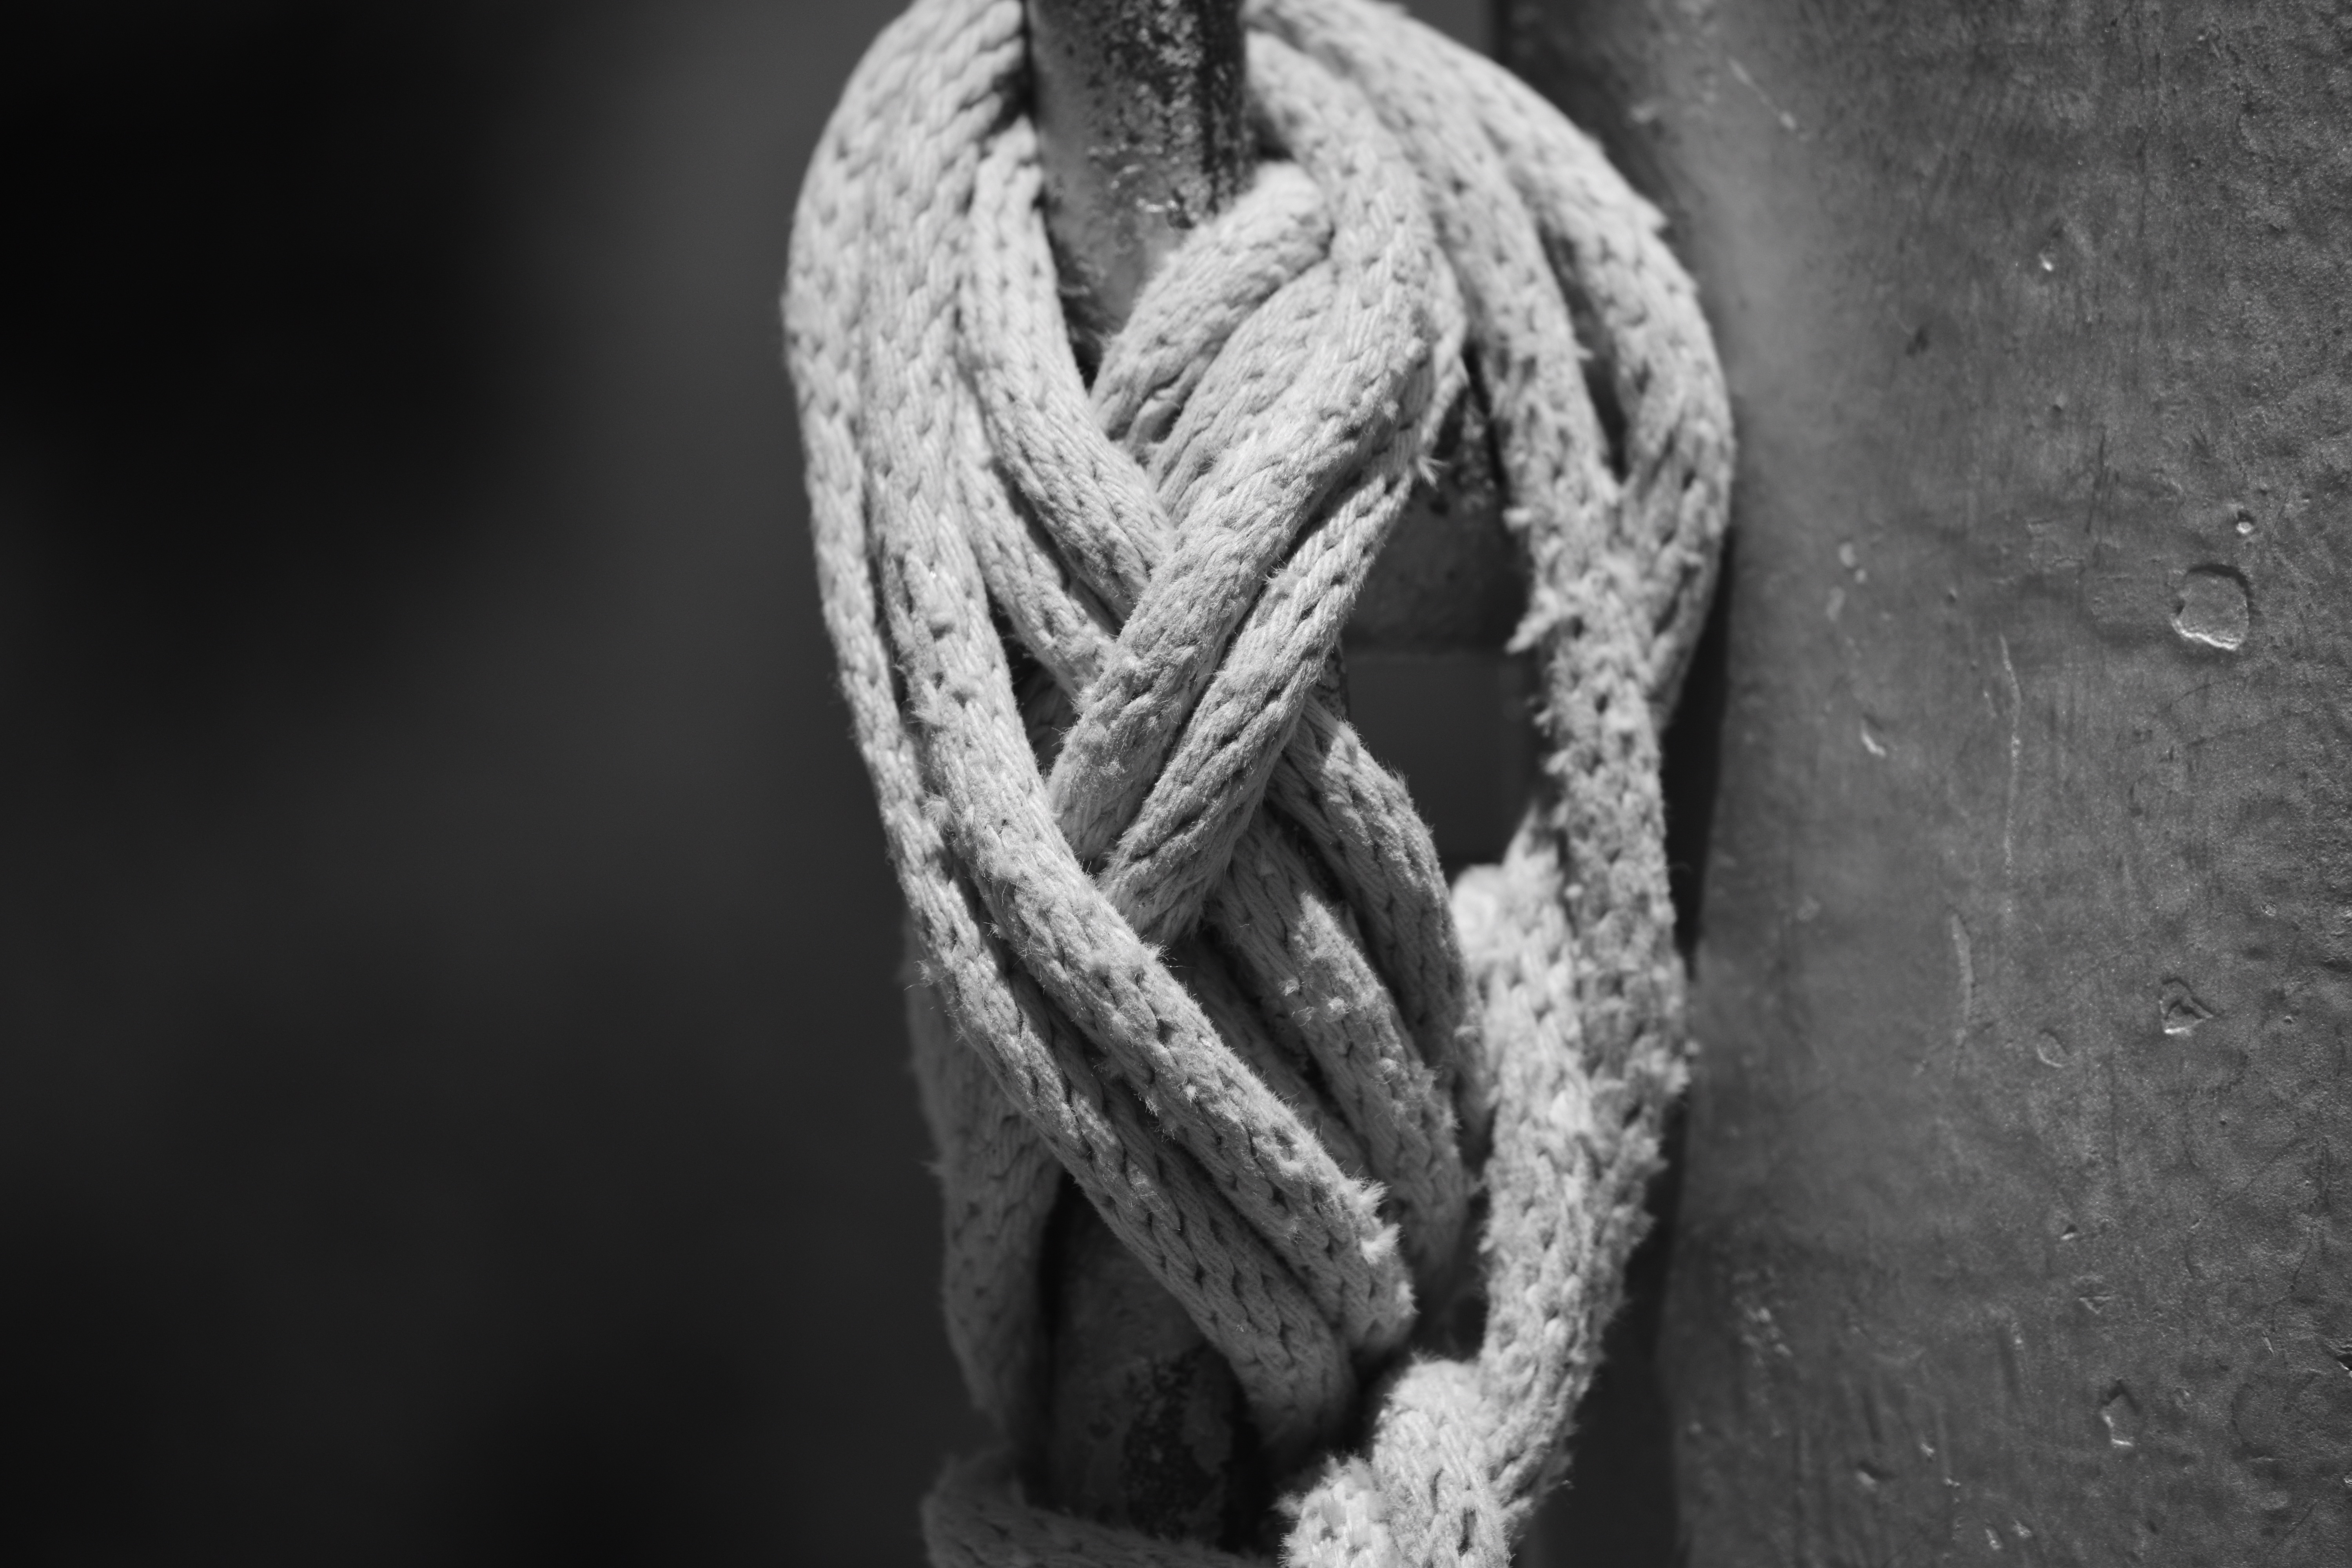
rope, black and white, white, photography, pole, flag, metal, america, black, monochrome, flagpole, close up, national, government, nation, knot, macro photography, monochrome photography